Nejc Mevlja

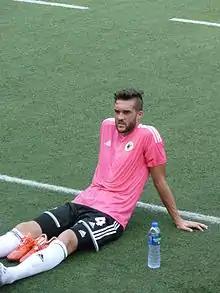
Mevlja with Pegasus in 2015

Nejc Mevlja (born 12 June 1990) is a Slovenian footballer who plays as a centre-back for Italian club Corno Calcio.